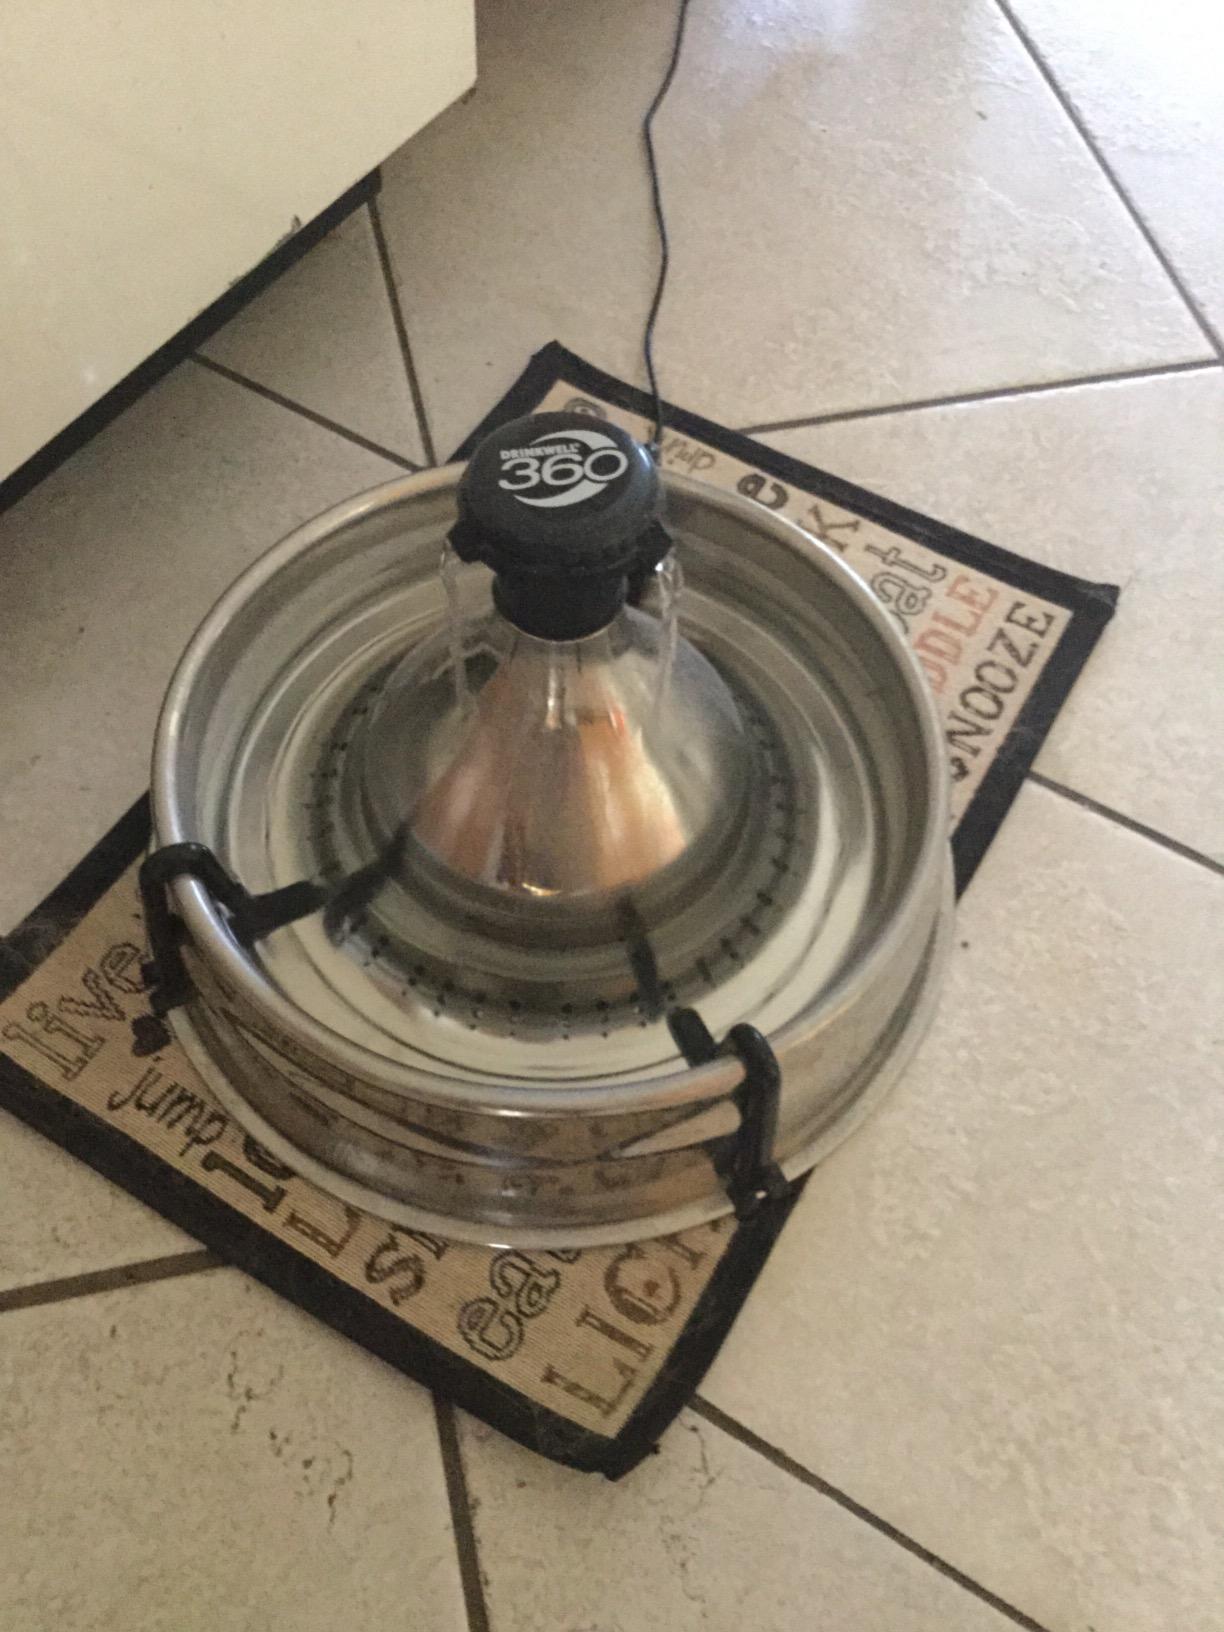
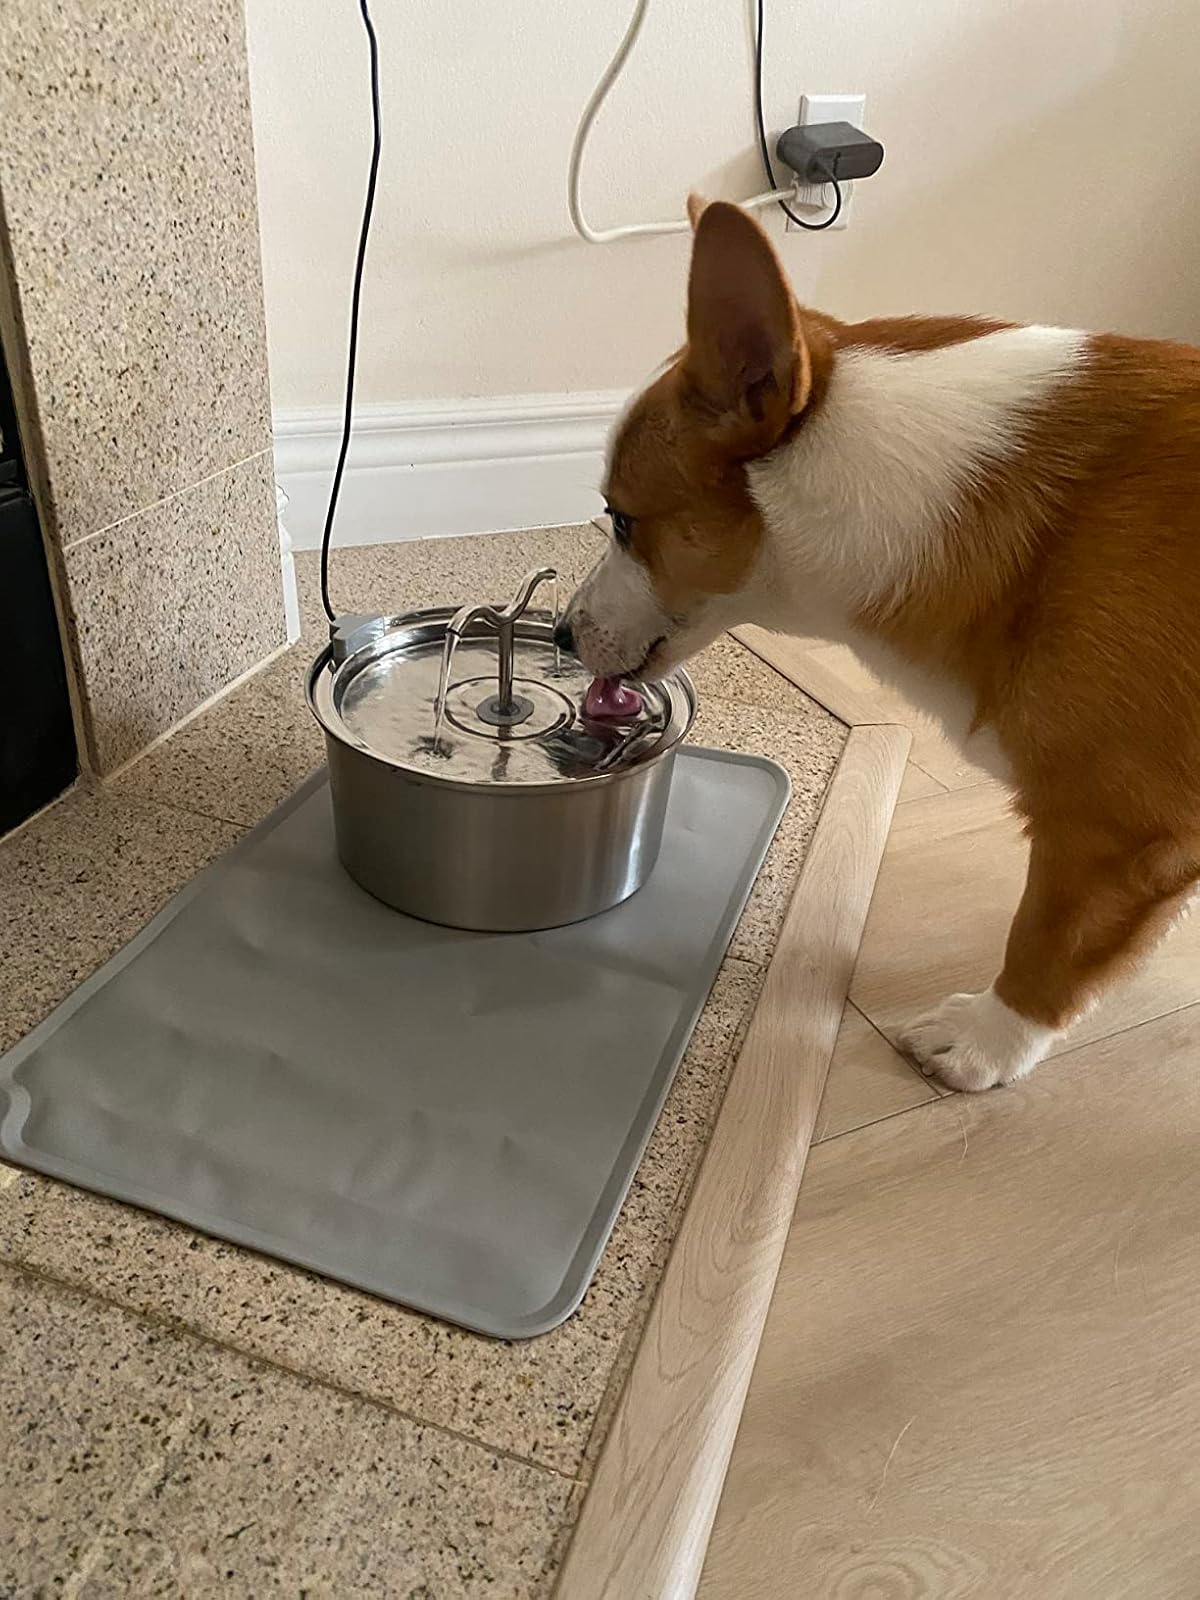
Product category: items_bowl
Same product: no